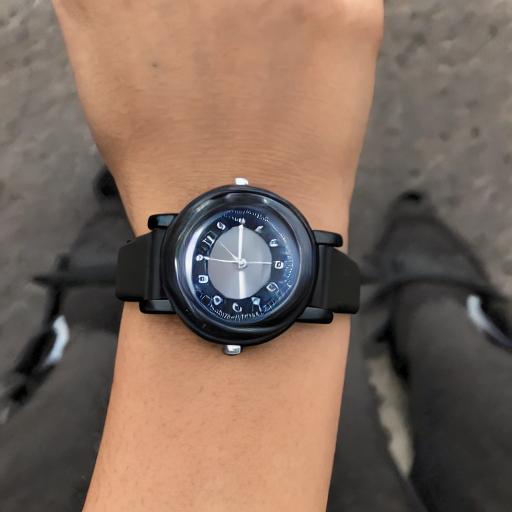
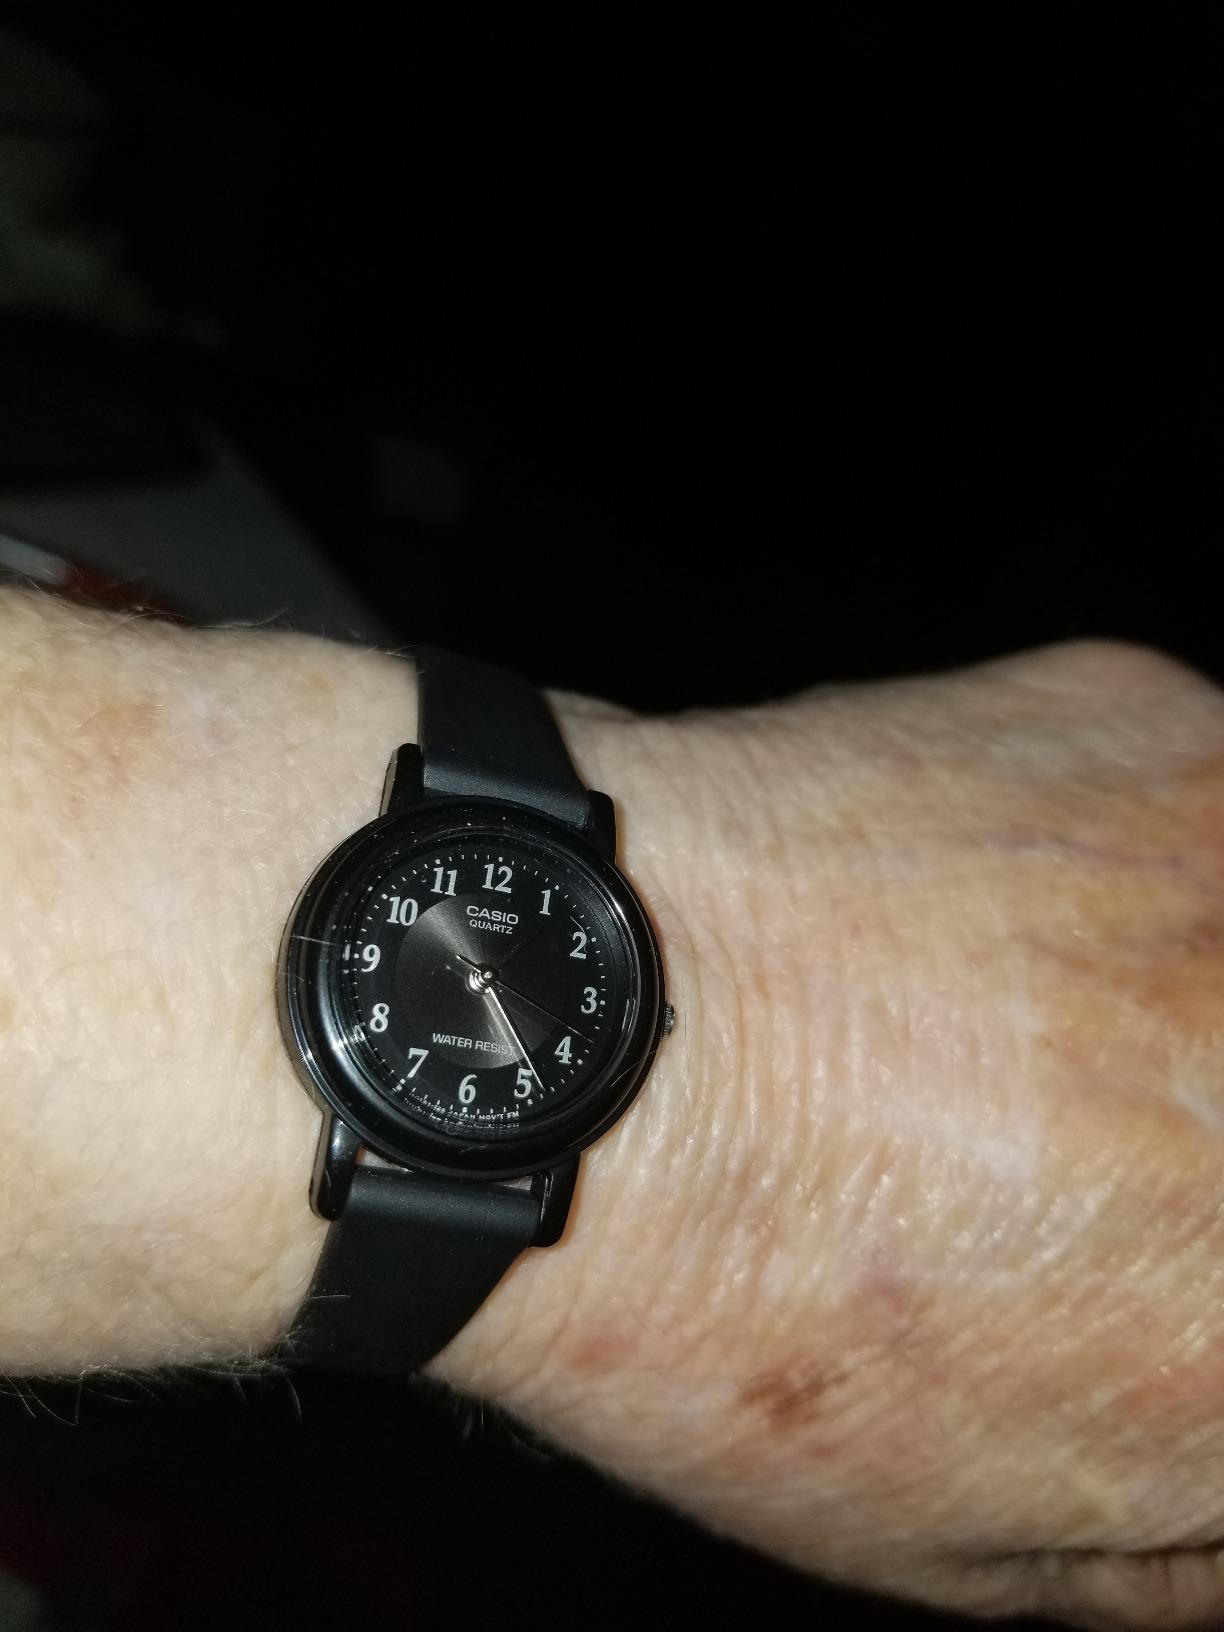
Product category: accessories_watch
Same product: no